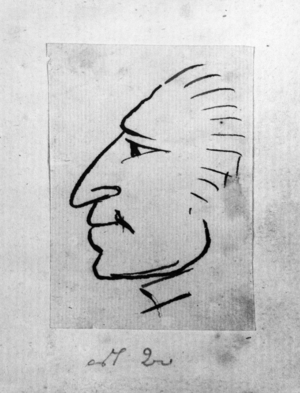
James Johnston était un général dans l'Armée britannique. Il fut gouverneur de Québec dans la Province de Québec de 1774 à 1797.